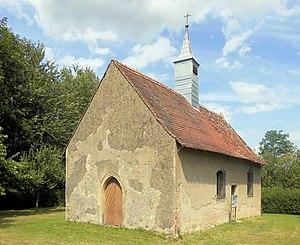
La chapelle Saint-Jean à Ueberstrass